General debate of the seventy-ninth session of the United Nations General Assembly

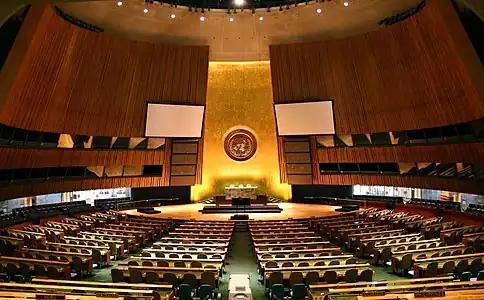
General Assembly Hall at United Nations Headquarters, New York City

The General debate of the seventy-ninth session of the United Nations General Assembly (UNGA) opened on 24 September 2024 and continued until 28 September, returning for a last day on 30 September 2024. Leaders, diplomats and representatives from member states addressed the UNGA.